Palmire Dumont

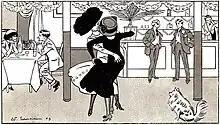
"Le Sémiramis-Bar", (pseudonymous name of Palmyr's Bar), illustration by Édouard Touraine for a text by Colette

Bulldogs like Bouboule had first become fashionable among lesbians and gender non-conforming women in Paris, before the breed's popularity had grown among the upper classes. Bouboule was often described as undisciplined and unfriendly, biting or urinating on the feet of anyone who tried to pet him. Although Dumont tried to train the dog to behave better, Bouboule did not like her women clientele, but he was curious and was often depicted by Toulouse-Lautrec as a prying observer of their actions. As a regular customer at La Souris (which he pronounced "La Touris"), Toulouse-Lautrec made various sketches there. In the holdings of the Musée Toulouse-Lautrec, in Albi, are numerous sketches and paintings of Bouboule. Among his works that feature Bouboule are (1897, "The Roast Chestnut Merchant"), (1897, "Madame Palmyre and Her Dog"), and likely (1898, "The Horse and the Dog with a Pipe"), in the collection of Otto Gerstenberg.